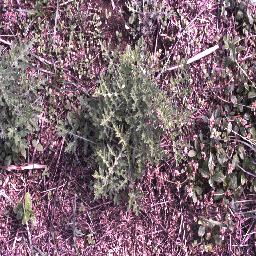
Label: parthenium